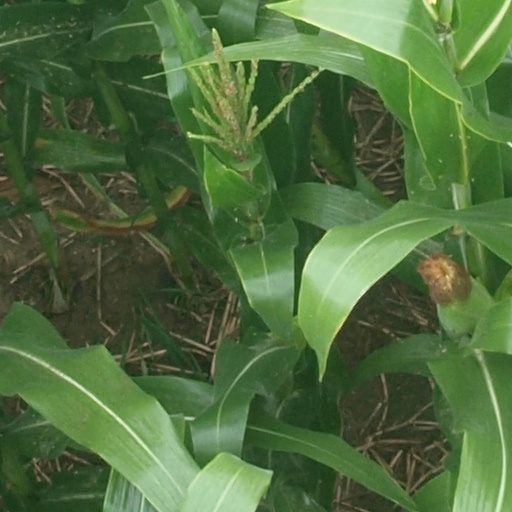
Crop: maize; corn